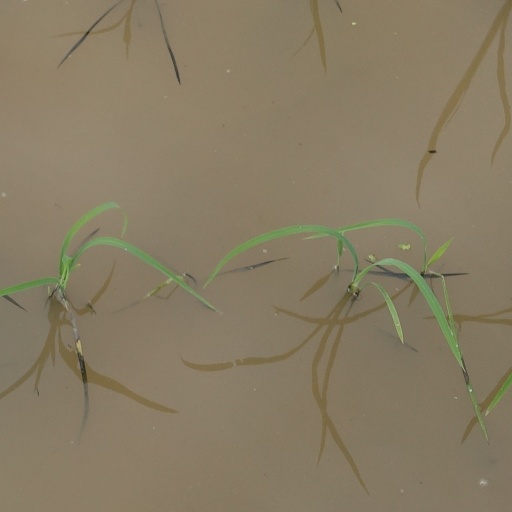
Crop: rice